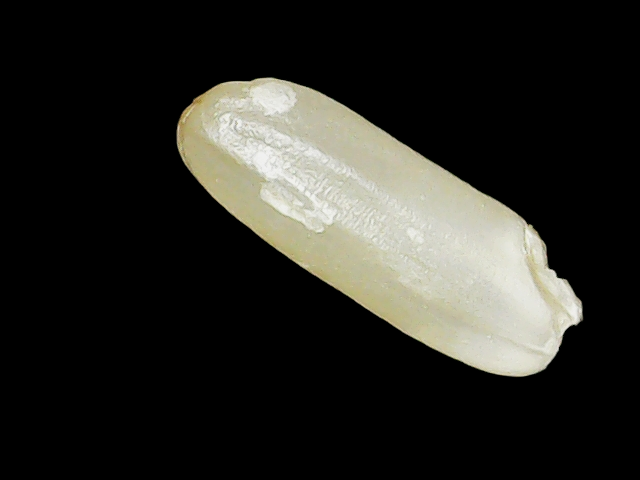
Rice variety: Binadhan23